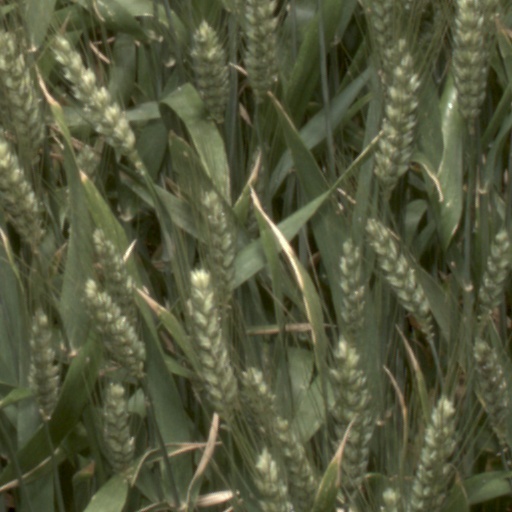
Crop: wheat